Mus'art Gallery

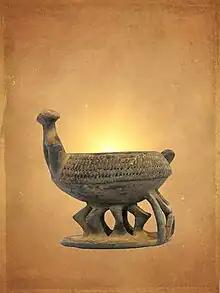
<a href="http%3A//musartgallery.org/">Mus'art Gallery

Among the 400 objects and works of art exhibited, visitors can admire carved masks, wood statues and other objects made by the Musas between 1970 and 2000. There are other objects collected from the grass-fields, such as traditional musical instruments, hunting gadgets, metal works, bamboo objects and pottery. Temporary exhibitions are also sometimes proposed.